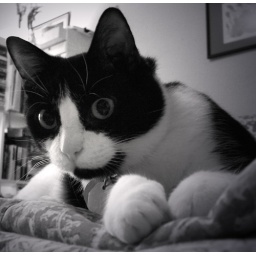
Black & white cat in black and white